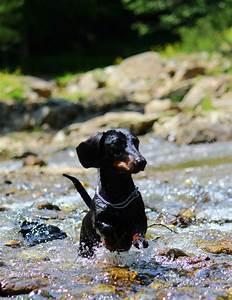
dog